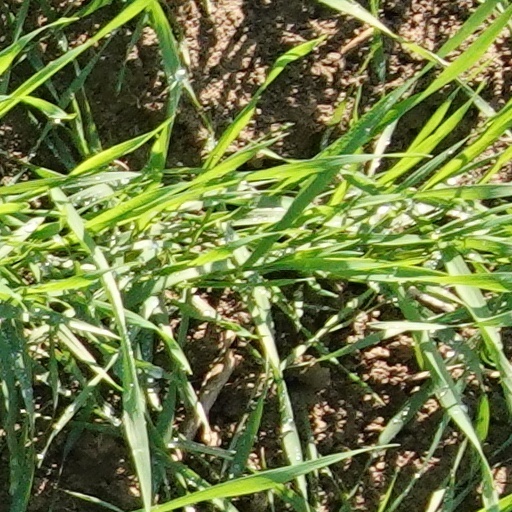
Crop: wheat